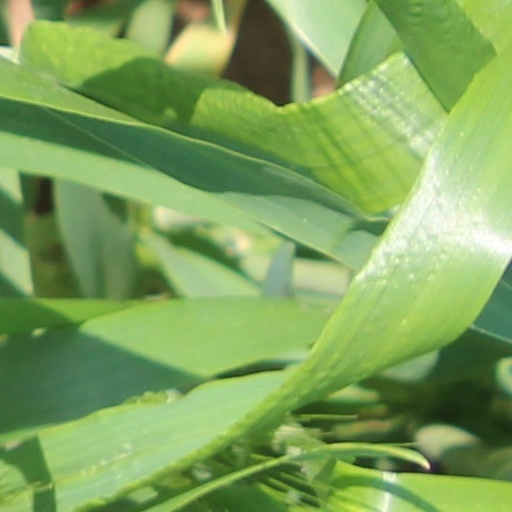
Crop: wheat